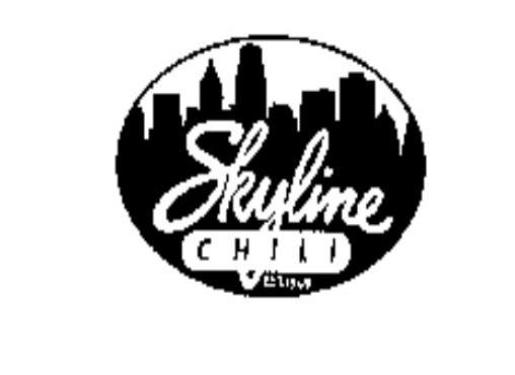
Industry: Food